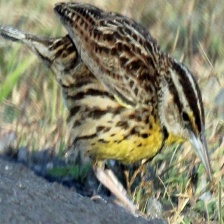
Species: EASTERN MEADOWLARK
Scientific name: STURNELLA MAGNA